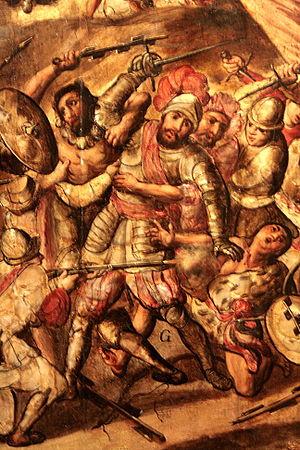
Au cours du siège de tenochtitlan, Hernan Cortés échappa de peu à la capture par des guerriers aztèques. Détail d'un tableau au Museo de América, Madrid, Espagne
Le siège de Tenochtitlán par Hernán Cortés en 1521 fut le point culminant de la conquête du Mexique par les Espagnols. La chute de la capitale aztèque, au bout de 75 jours de siège, marqua la fin de l'empire de la triple alliance aztèque.